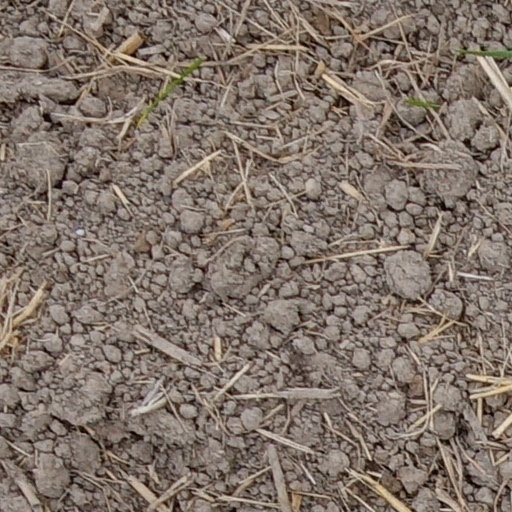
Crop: wheat